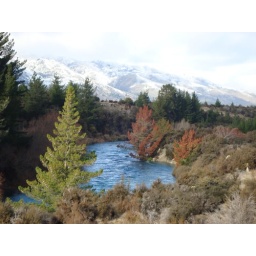
The river by my house